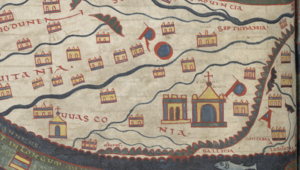
Mappemonde
Le Beatus de Saint-Sever dit aussi Apocalypse de Saint-Sever est un manuscrit enluminé contenant notamment un commentaire de l'Apocalypse de Beatus de Liébana, réalisé sans doute à l'abbaye de Saint-Sever, dans l'actuel département des Landes, au milieu du XIᵉ siècle. Il est actuellement conservé à la Bibliothèque nationale de France sous la cote Lat.8878.